Francis MacCarthy Willis Bund

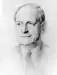

Francis Leader MacCarthy Willis Bund (10 May 1905 – 14 June 1980) was an Anglican cleric and Chaplain, Dean and Fellow of Balliol College, Oxford.